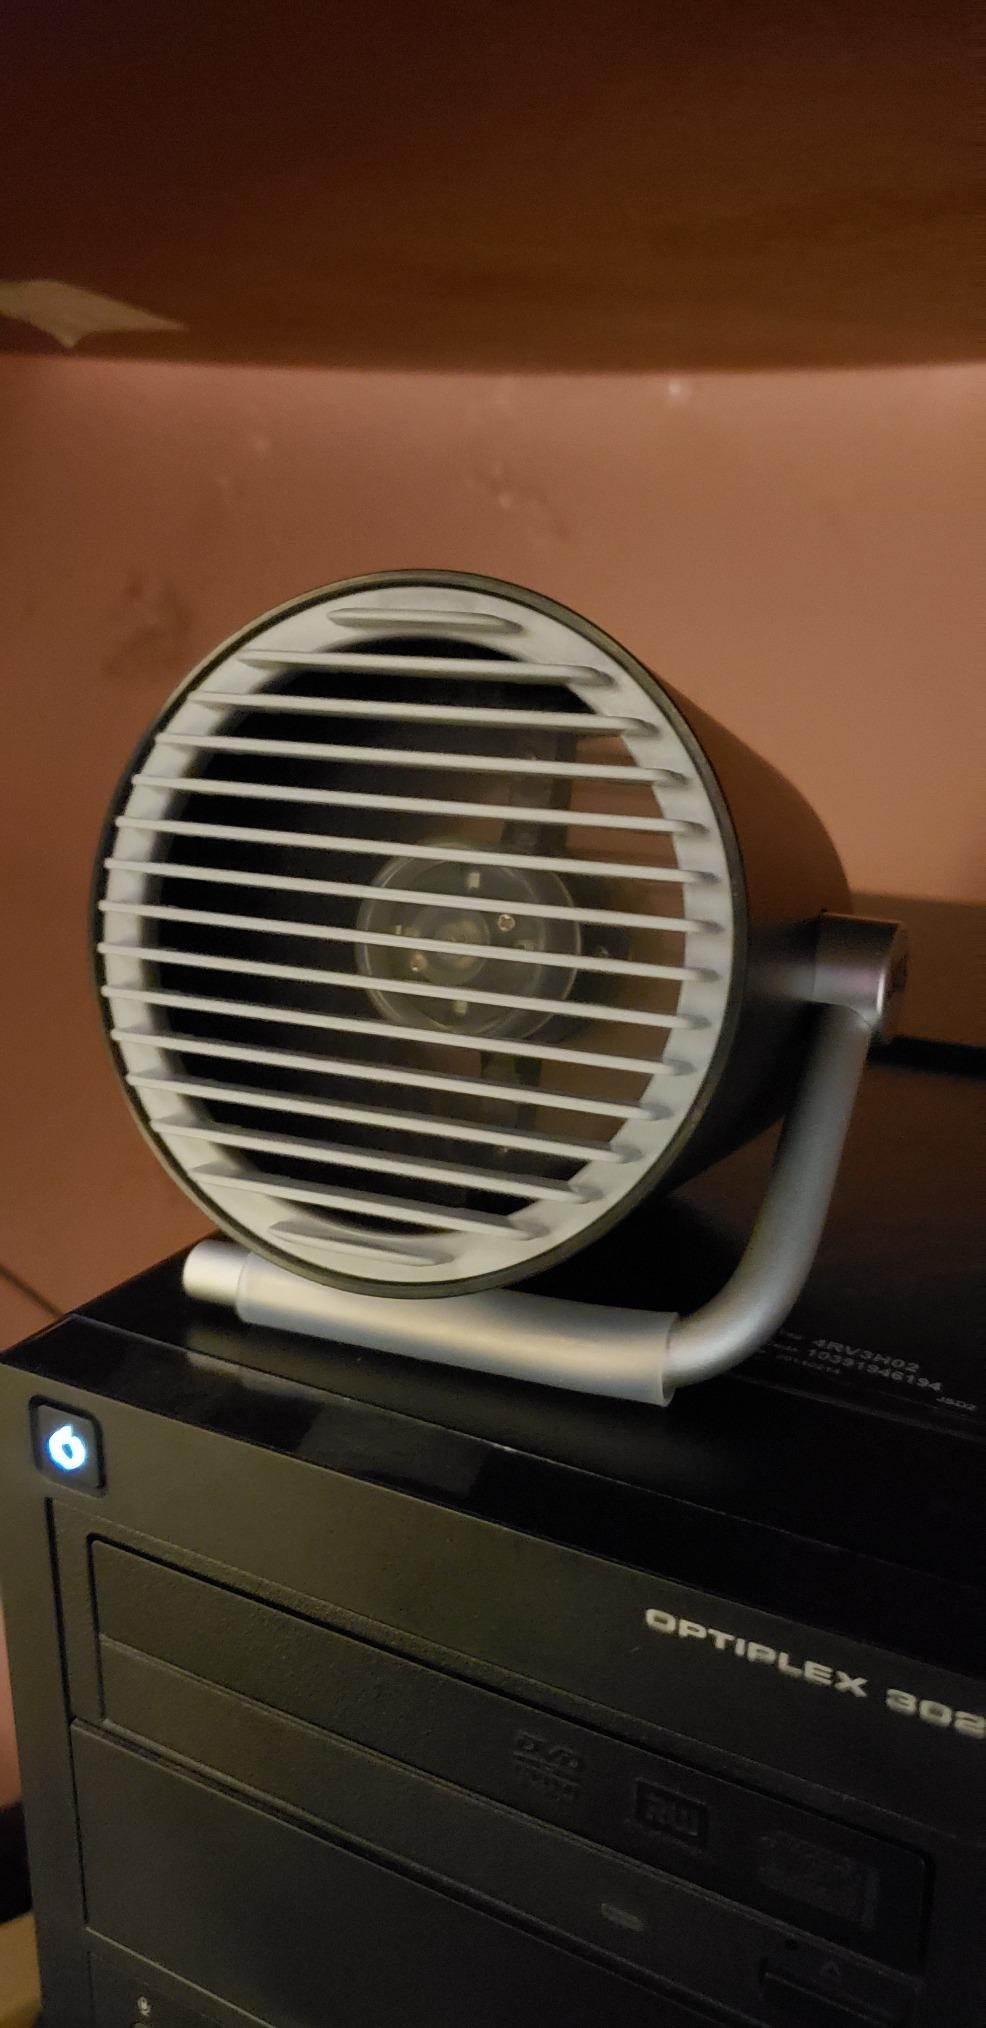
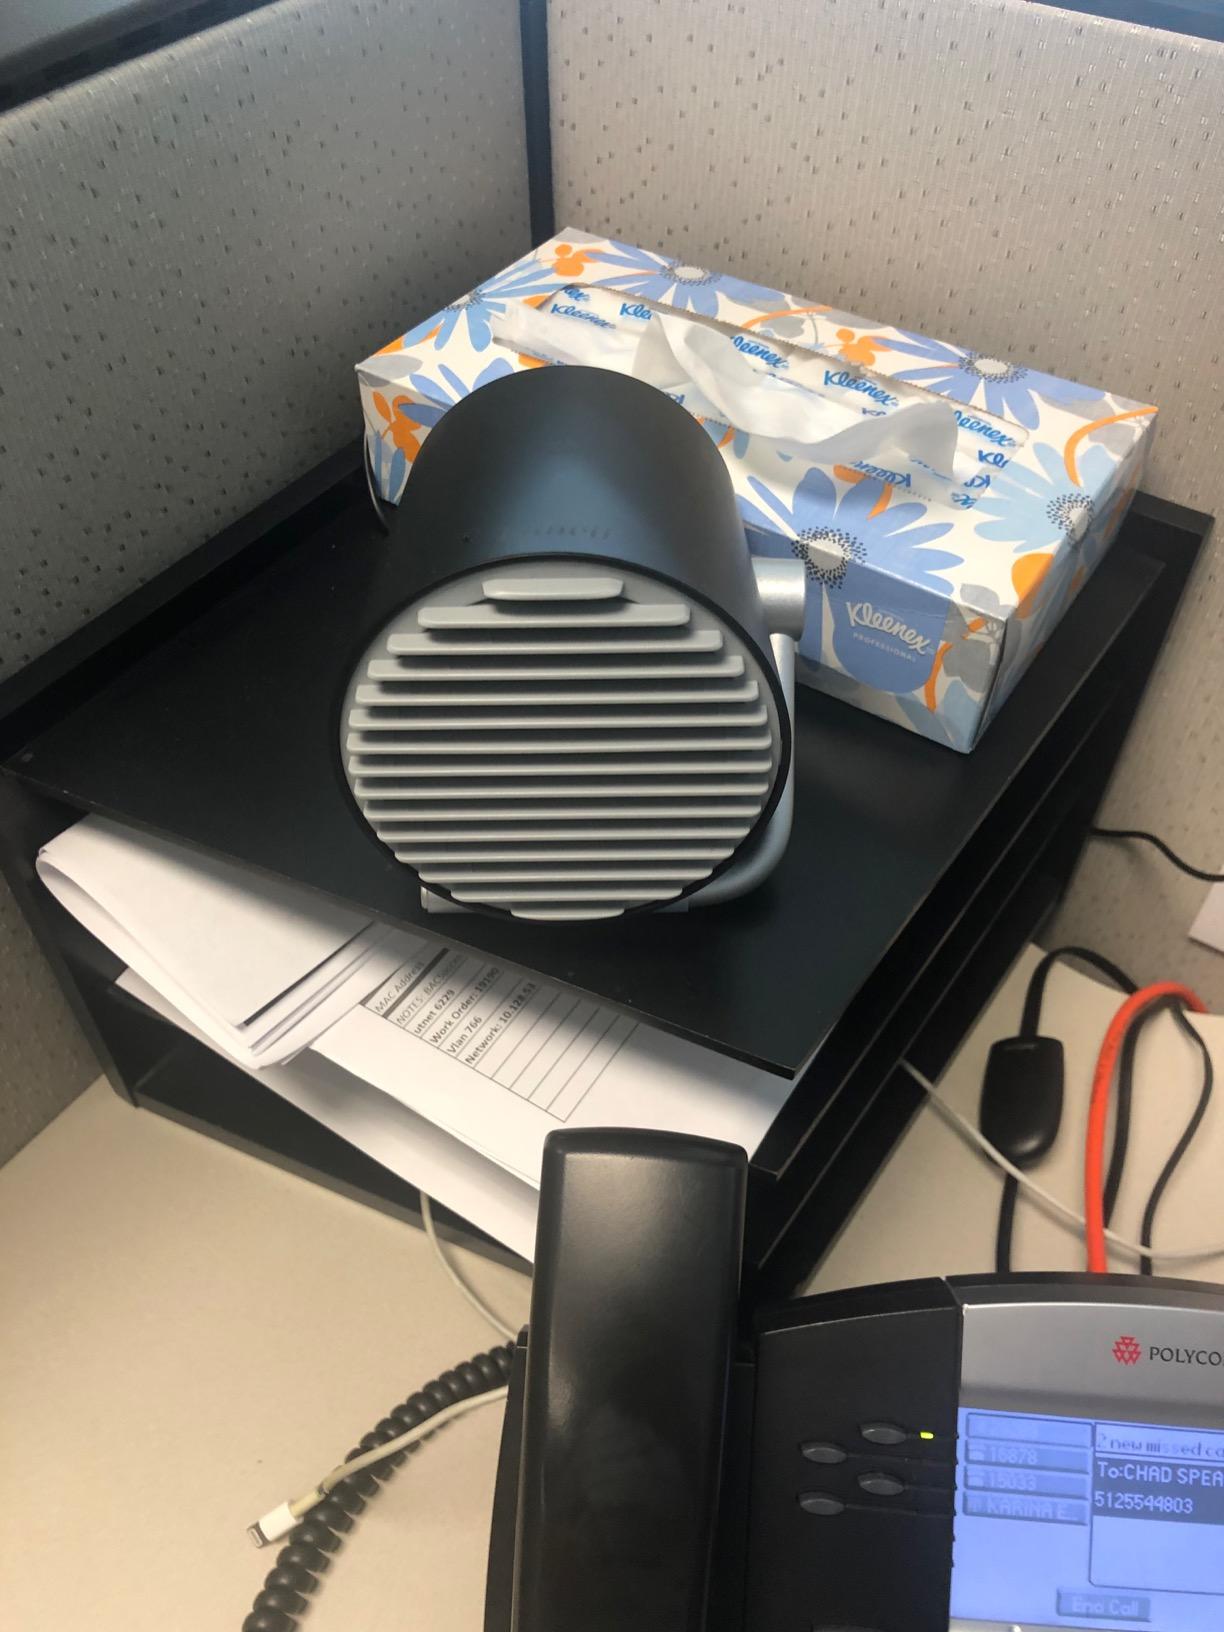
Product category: fan
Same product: yes